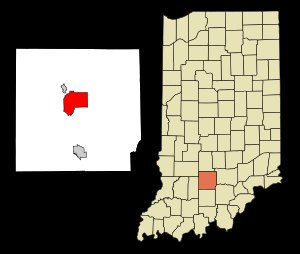
Bedford (Indiana)
Bedfordsplacering i Lawrence County i Indiana
Bedford er en by i Shawswick Township, Lawrence County, Indiana, USA. Indbyggertallet var i 2010 13.413. Byen er county seat i Lawrence County.